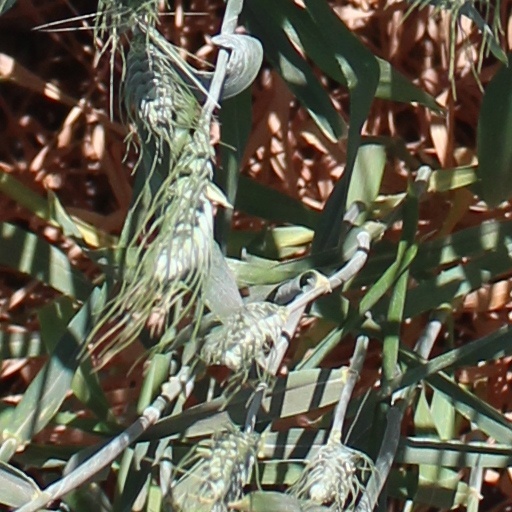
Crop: wheat